Malek Jandali

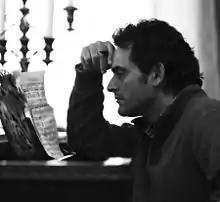
Malek Jandali composer

In early 2012 Jandali released his album "Emessa (Homs)", which he dedicated to "the Syrian people and their noble quest for freedom - especially the people of Homs". The album includes his "Freedom Qashoush Symphony", named after Ibrahim Qashoush, who wrote a song popular with Syrian protesters and who was killed and had his vocal cords torn out.